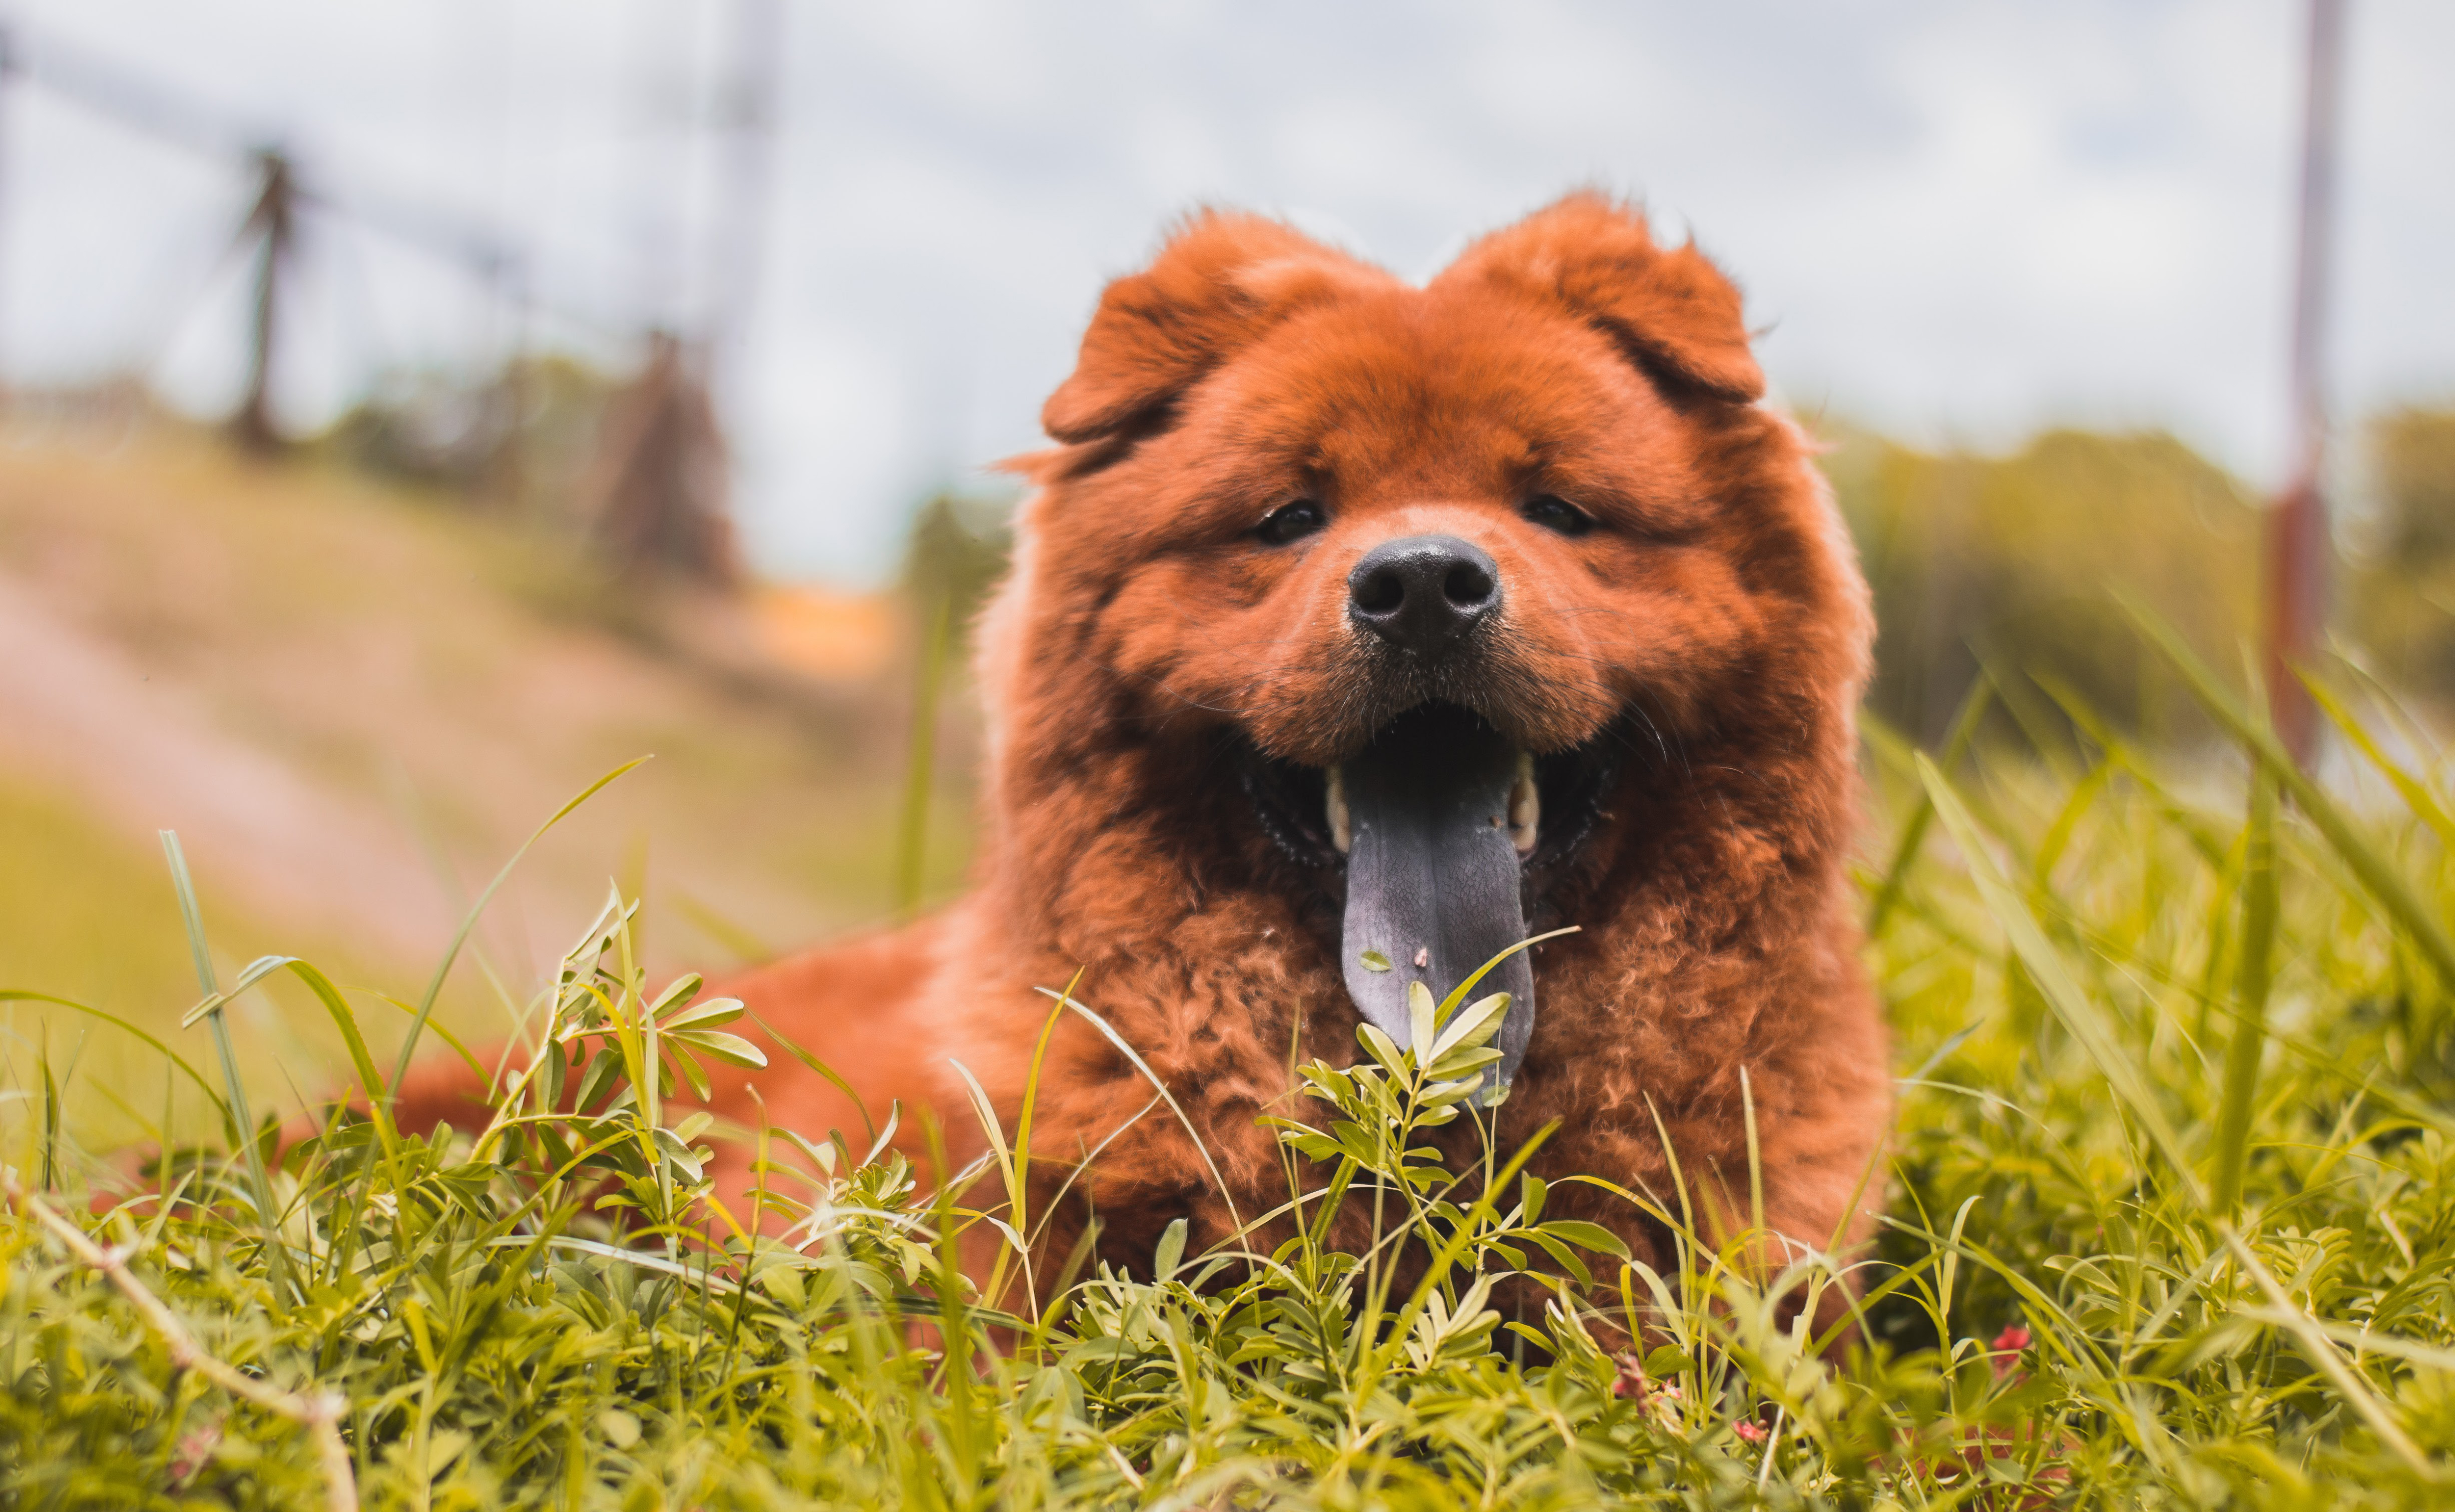
dog, chow, garden, cao, amigo, friend, dog breed, dog breed group, dog like mammal, grass, snout, pomeranian, finnish spitz, companion dog, eurasier, chow chow, carnivoran, whiskers